Macrotermes

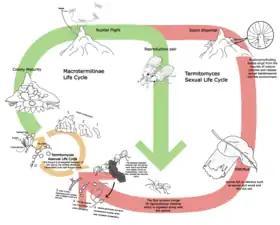

Shortly after a nuptial flight, the fully claustral male and female pairs set off to immediately find a safe location to found a new colony, and unlike their xylophagous relatives, instead sequester themselves within the native sand-clay soils of their habitat. The eggs can take anywhere between 15 and 30 days to hatch into several dozen nymphs, which later differentiate and mature into the first workers and soldiers.